Eva Hašková

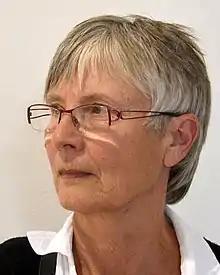
Eva Hašková in 2016

Eva Hašková (born 4 January 1946) is a Czech printmaker and illustrator.